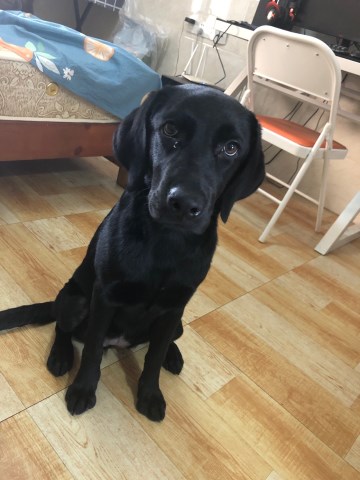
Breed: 3580-n000122-Labrador_retriever